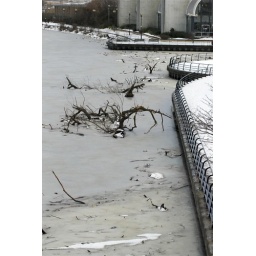
Taken from the bridge branches washed down the river and now frozen in it!!!